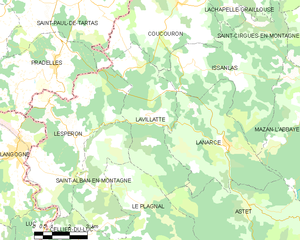
Carte des communes françaises: Lavillatte